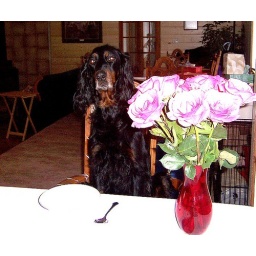
The dog is sitting in the chair by MY roses.